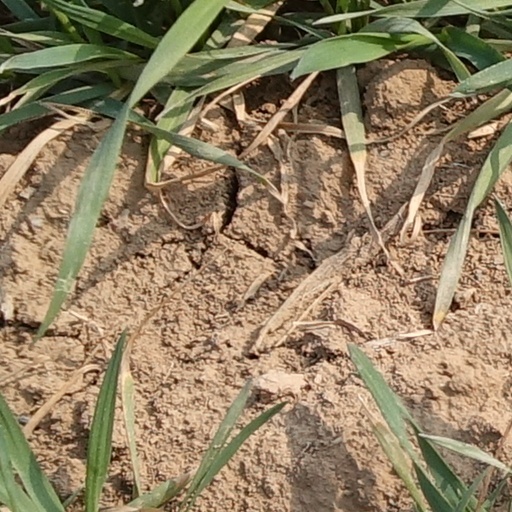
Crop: wheat